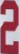
Number: 2